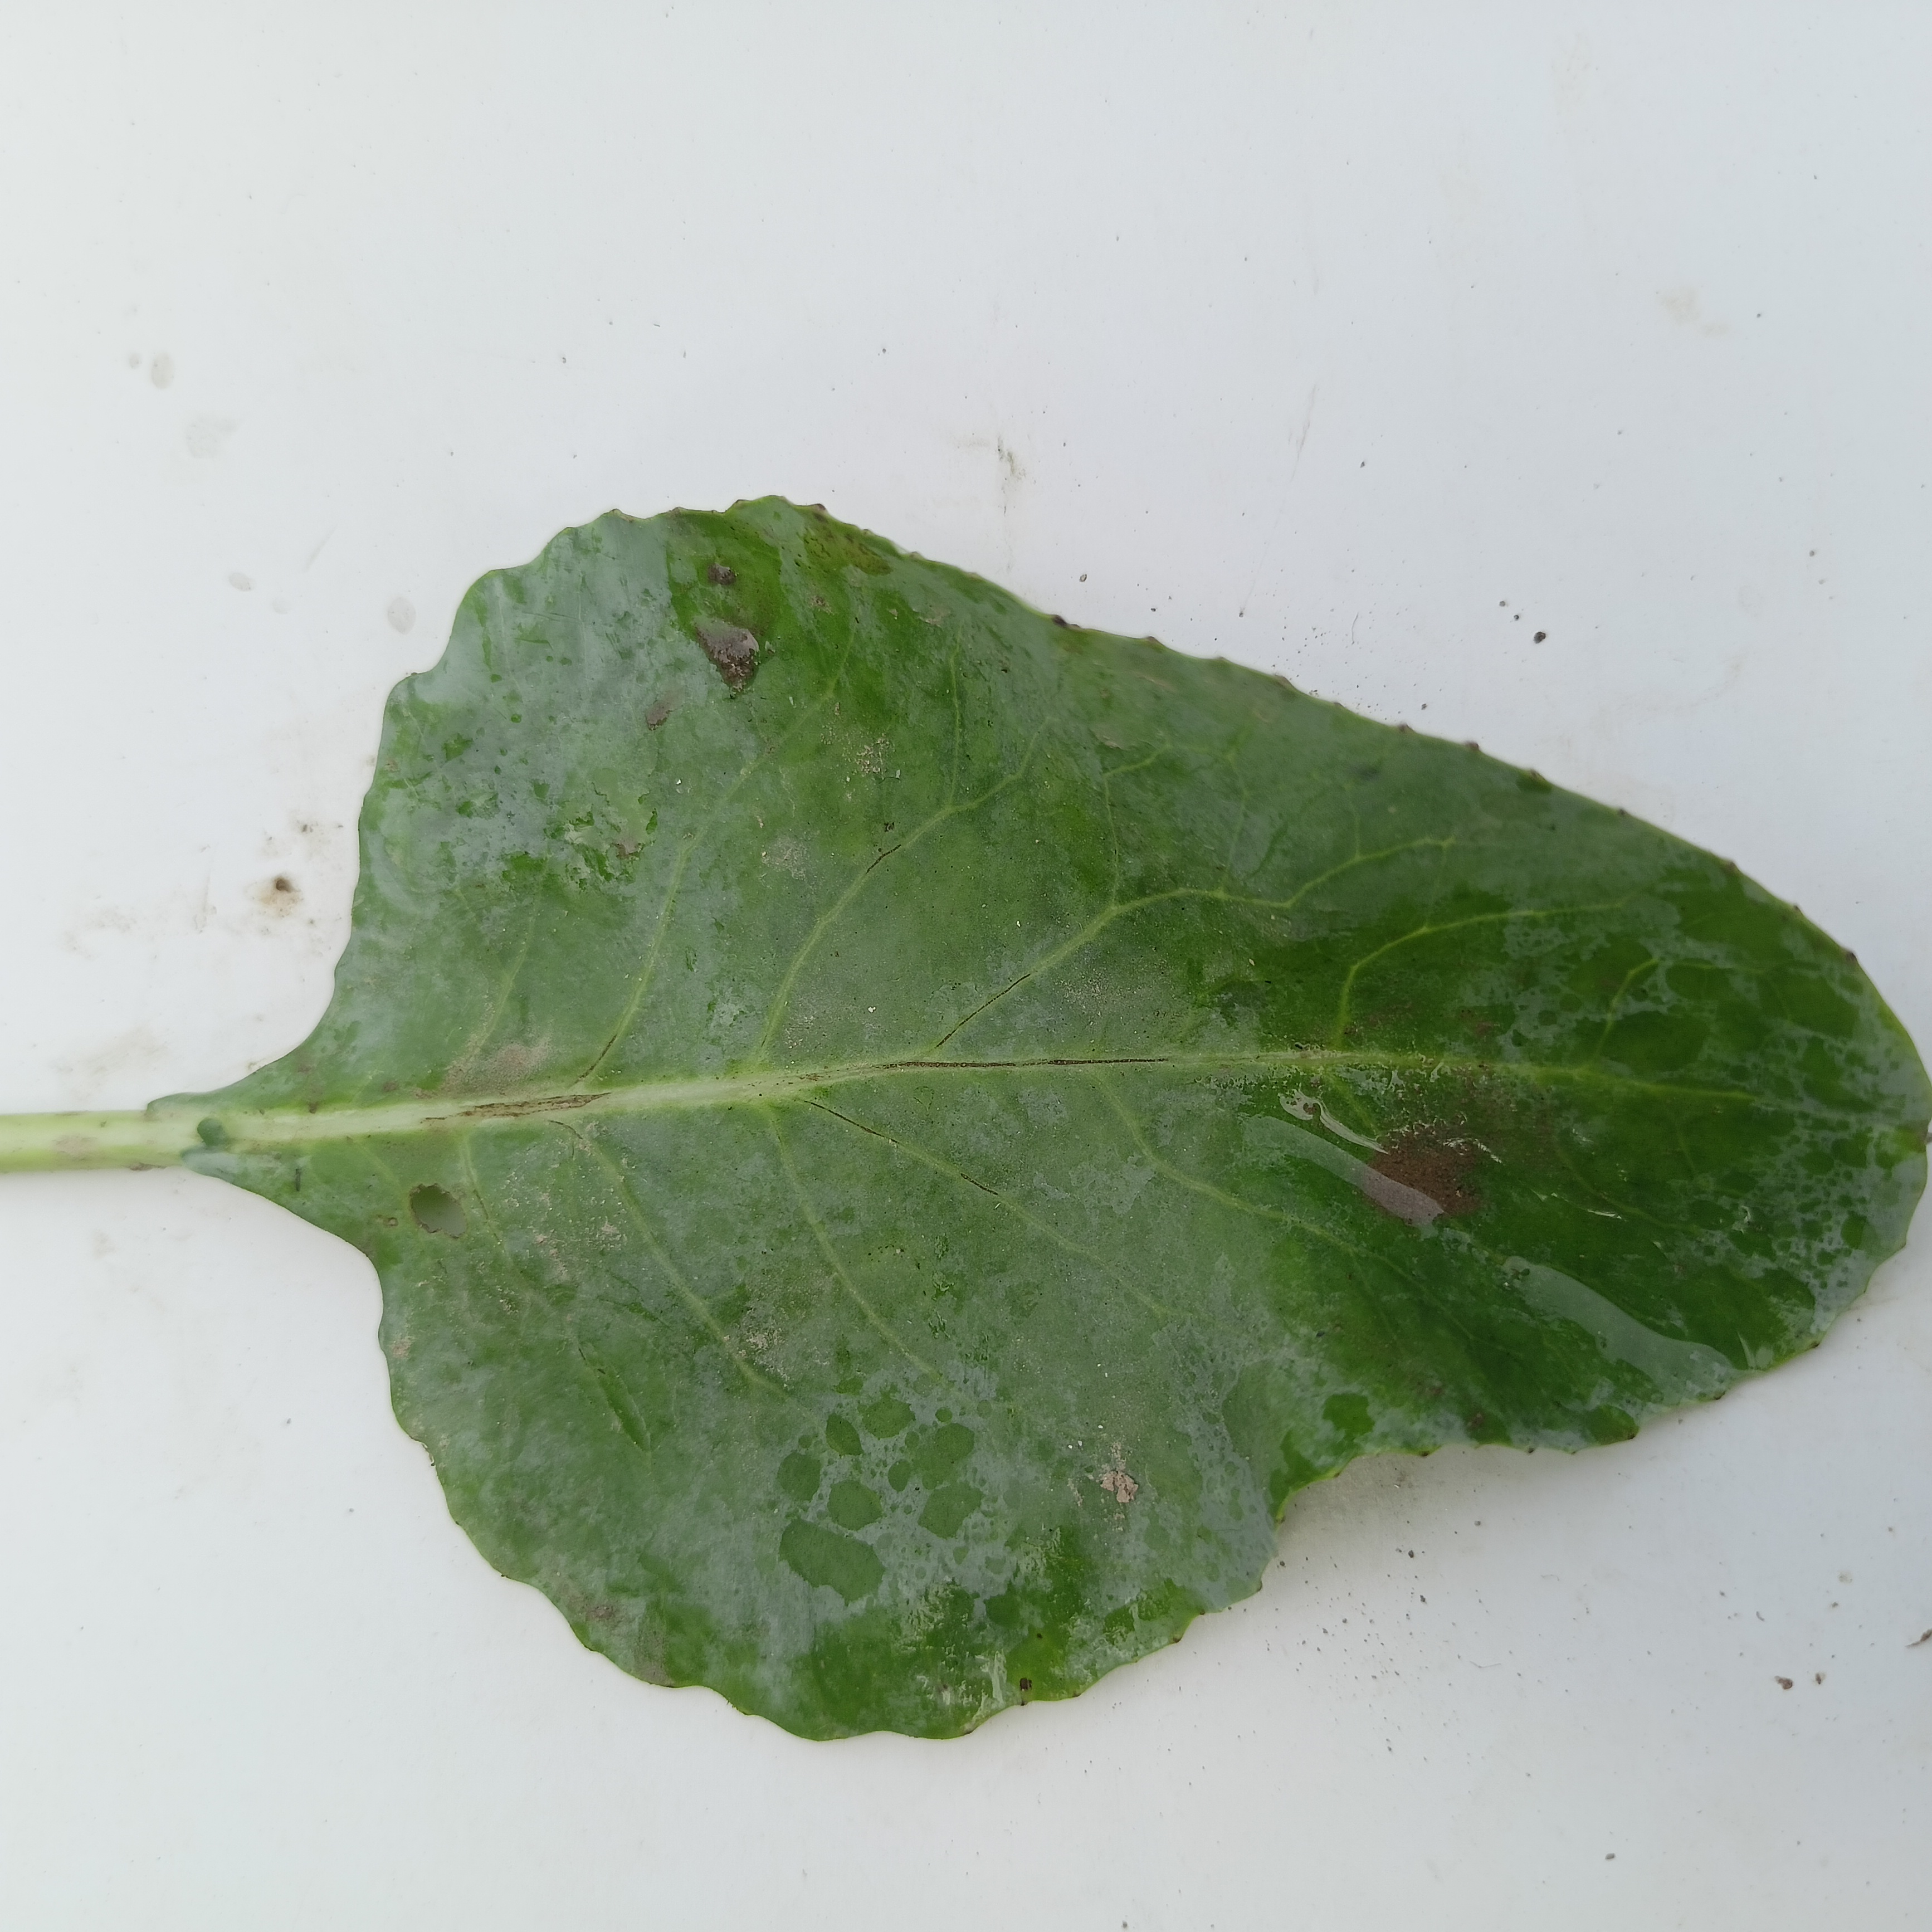
Label: Healthy